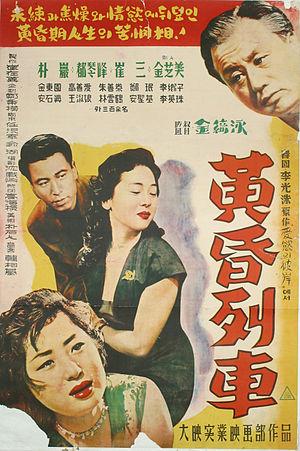
Le cinéma sud-coréen est très dynamique et est un des rares cinémas à concurrencer sur son propre sol le cinéma américain. Diverses écoles cohabitent : des films classiques, qui se fondent sur les traditions et la culture coréenne, et depuis une dizaine d'années, une nouvelle vague de jeunes réalisateurs, plus ancrés dans le monde moderne.